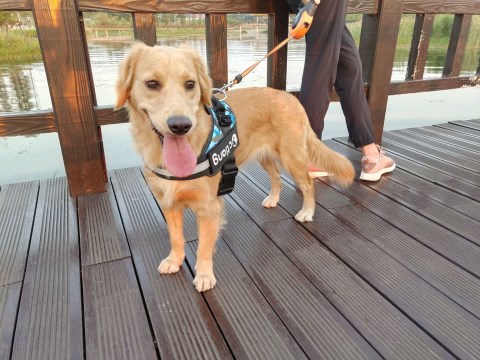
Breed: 5355-n000126-golden_retriever